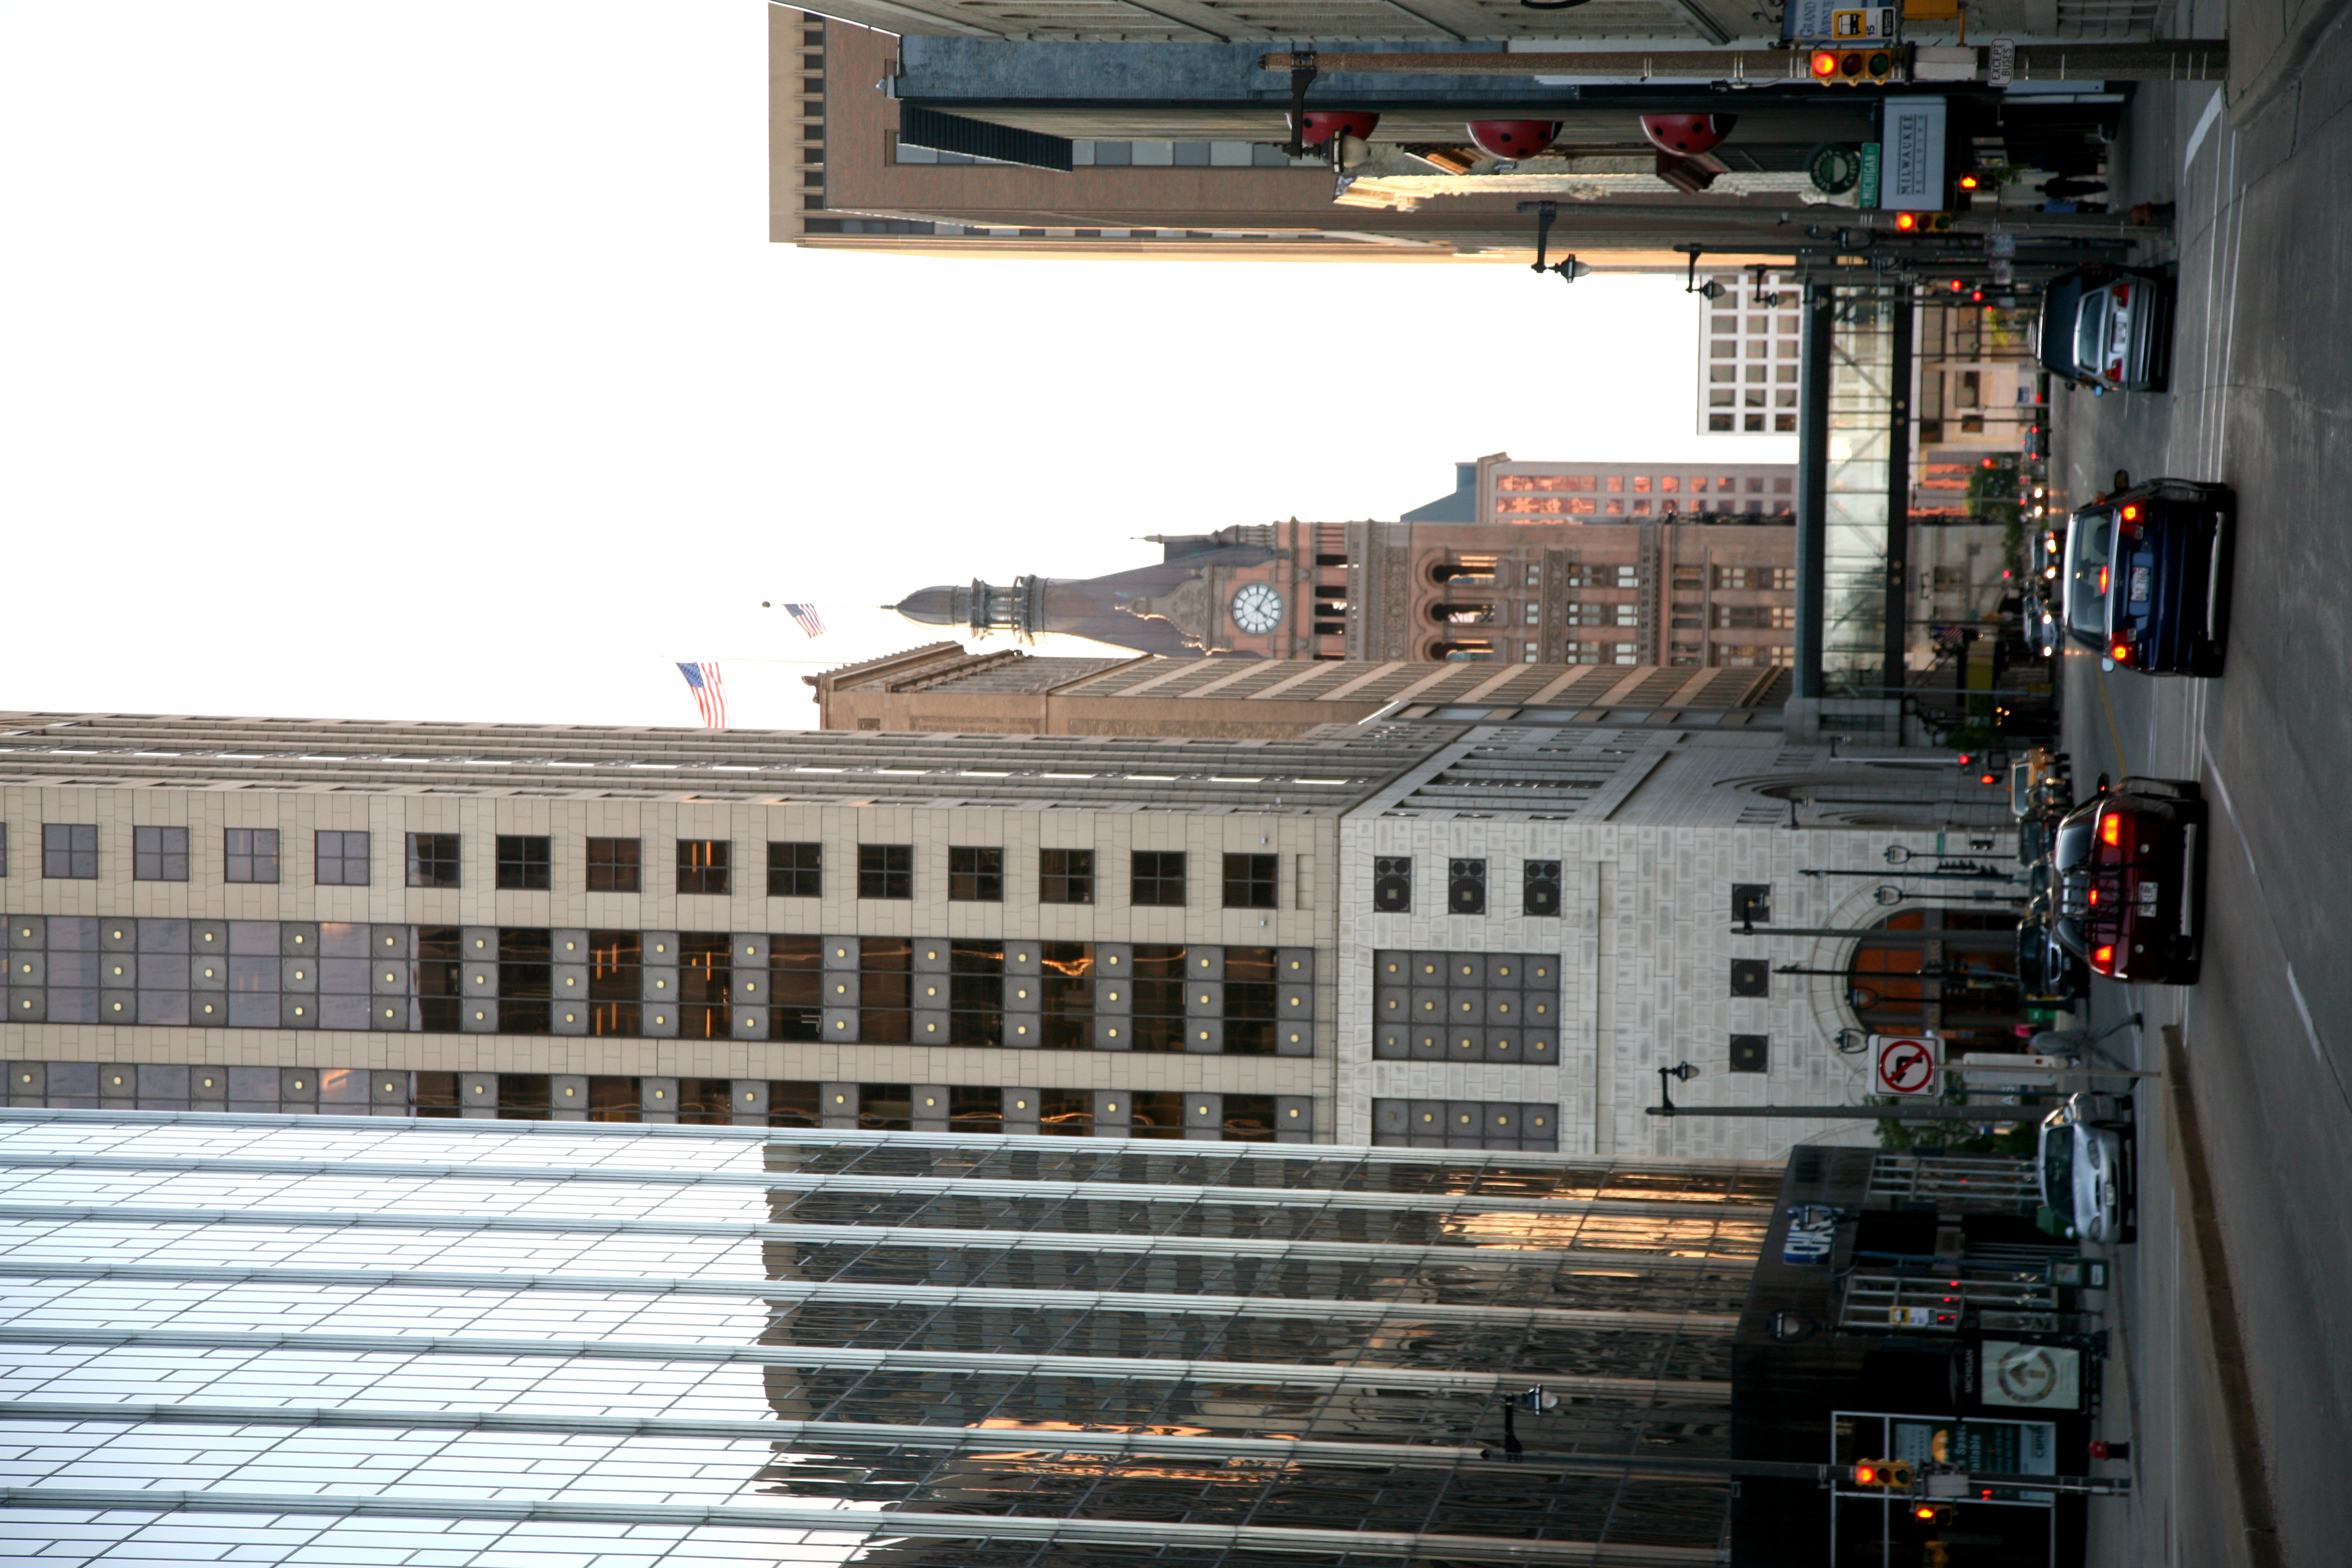
architecture, road, street, city, skyscraper, train, cityscape, downtown, plaza, landmark, facade, factory, tower block, hilton, buick, metropolis, condominium, wisconsin, milwaukee, neighbourhood, urban area, residential area, human settlement, metropolitan area